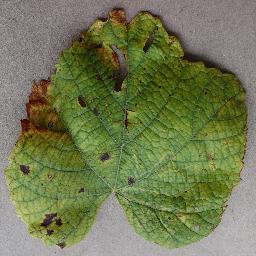
Label: Grape___Leaf_blight_(Isariopsis_Leaf_Spot)